The Orphan Queen

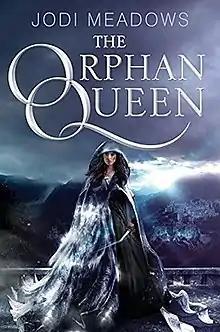
First edition (publ. Katherine Tegen Books) Cover artist: Colin Anderson

The Orphan Queen is an epic fantasy romance novel by Jodi Meadows. "The Huffington Post" ranked it as one of the top YA books of 2015.